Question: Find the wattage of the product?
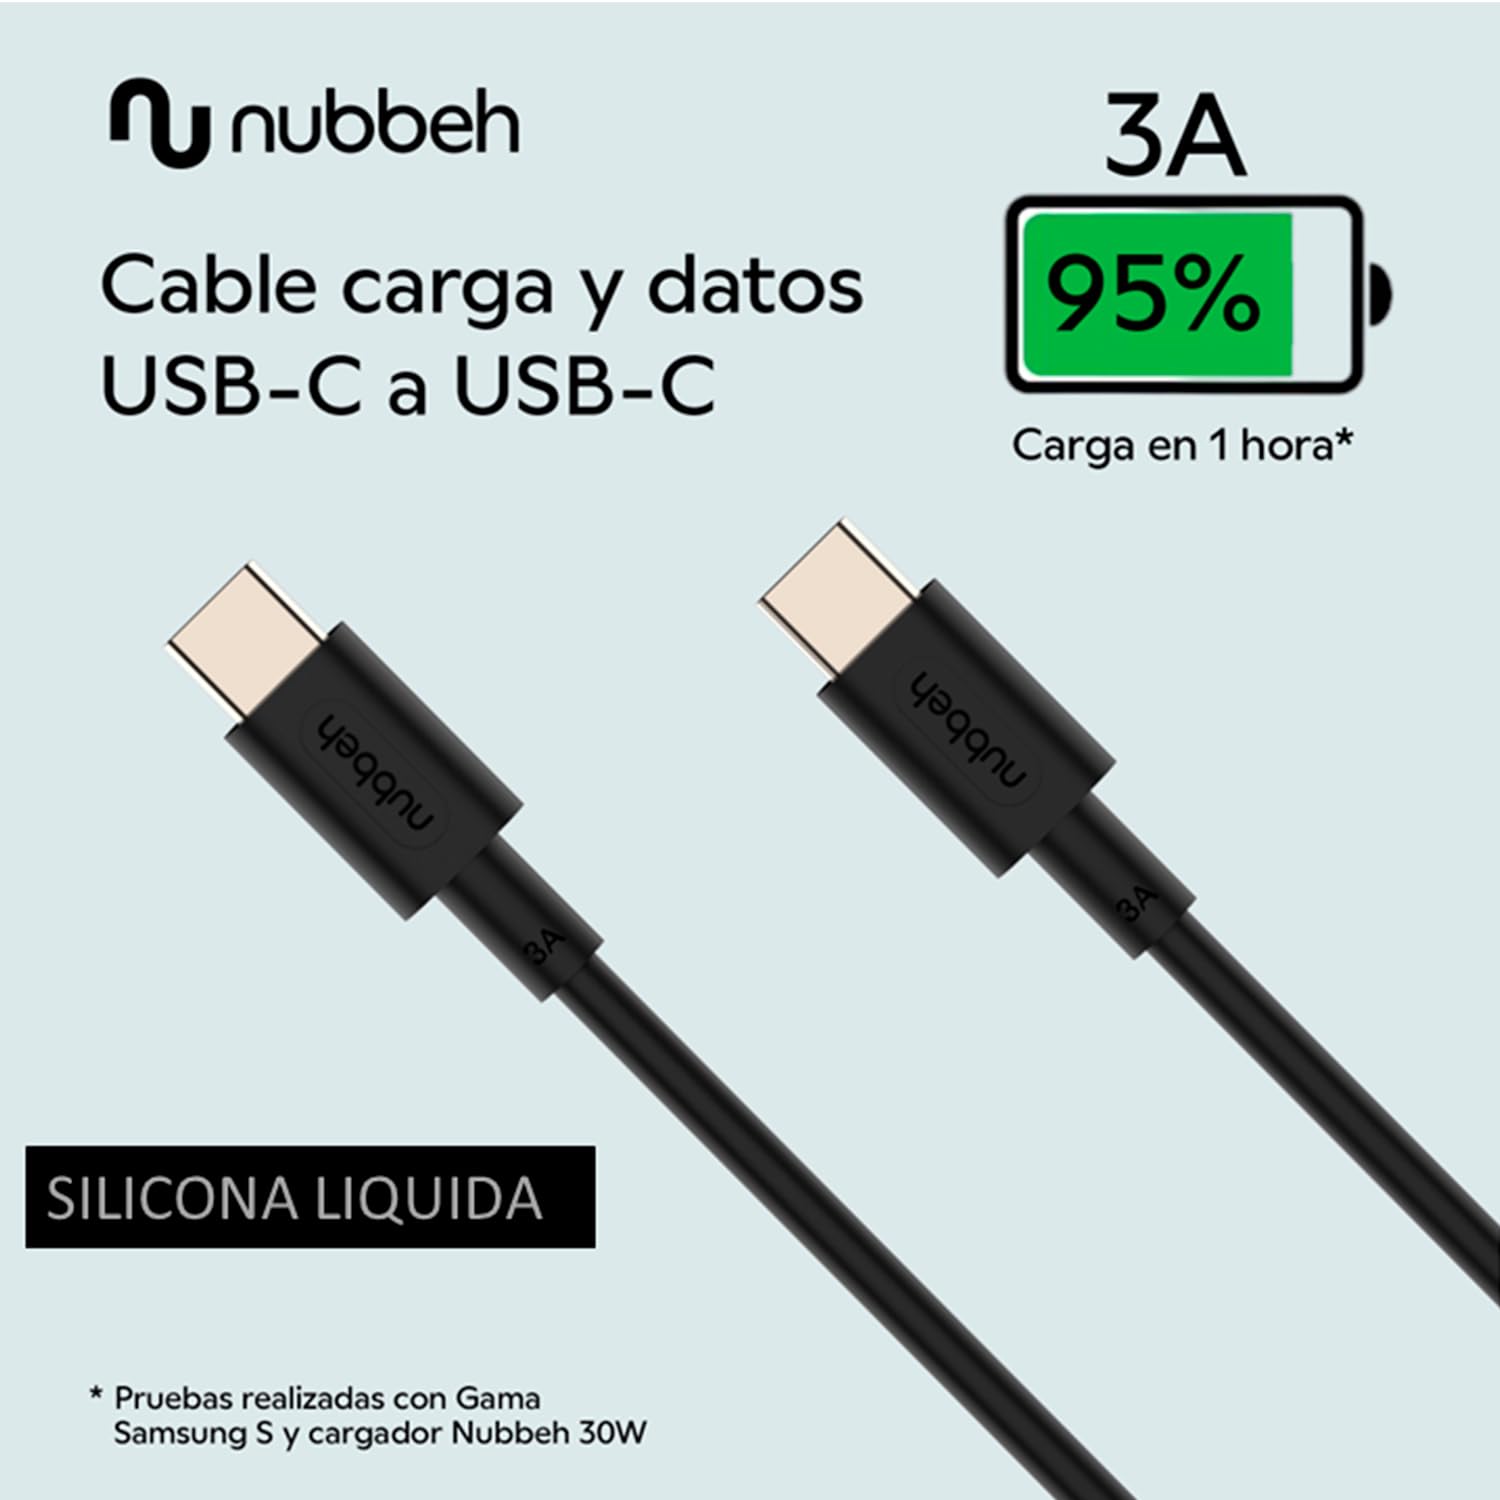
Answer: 30.0 watt